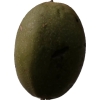
Label: nut